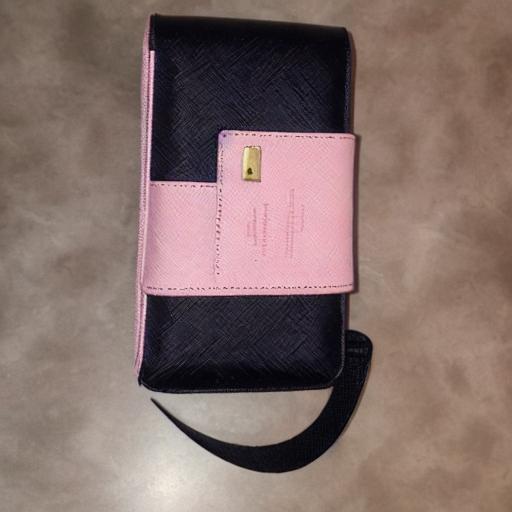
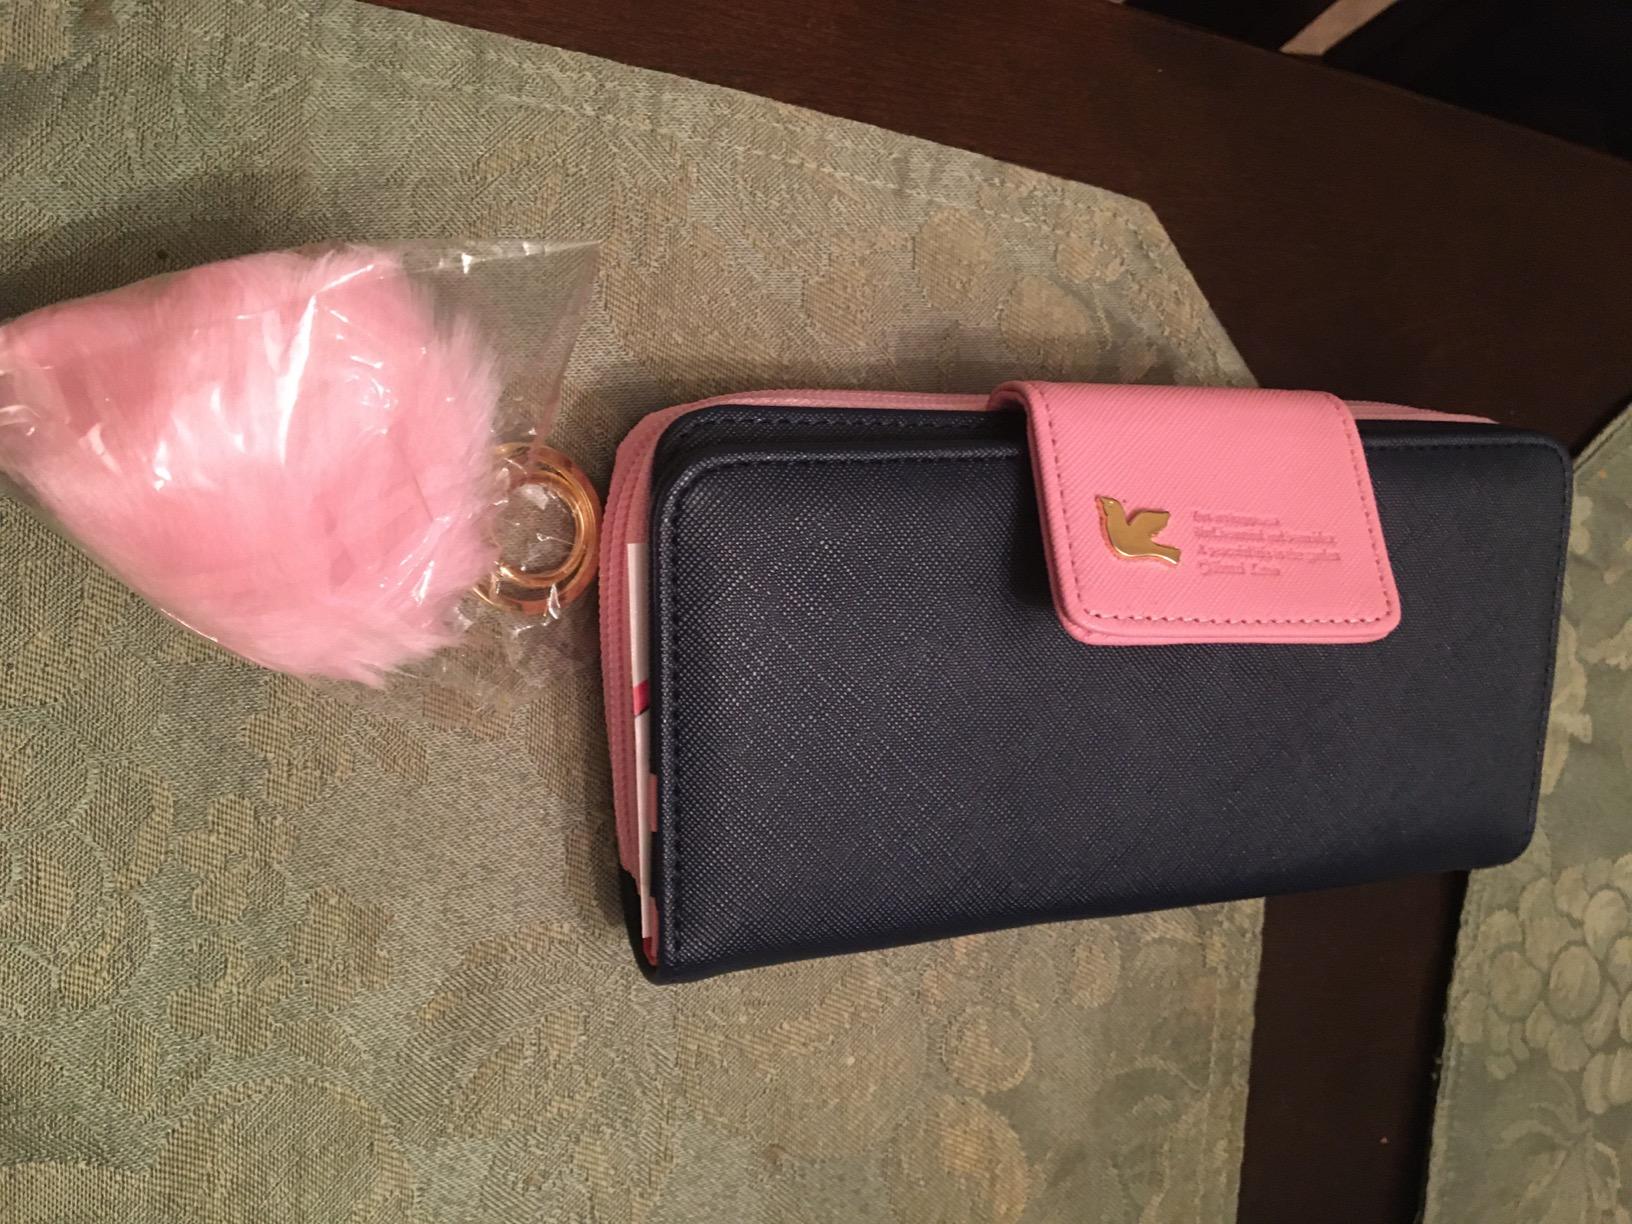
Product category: accessories_handbag
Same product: no